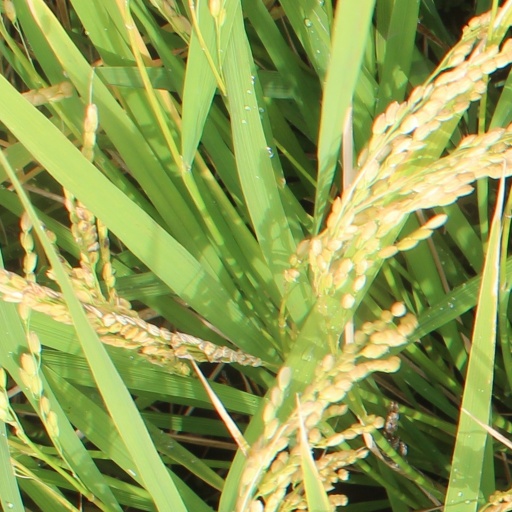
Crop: rice